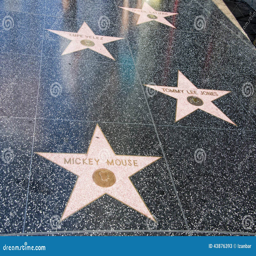
gangsta rap artist accepts a star .